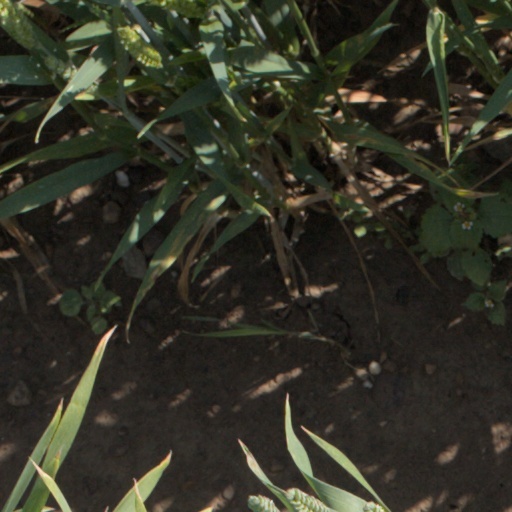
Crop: wheat